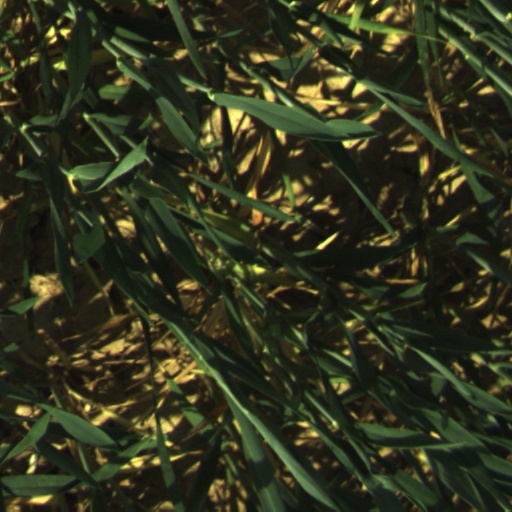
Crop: wheat